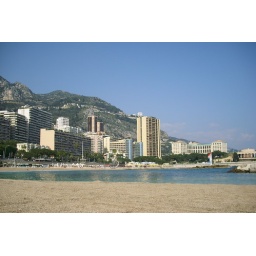
monaco beach in march water temp is 15 celsius